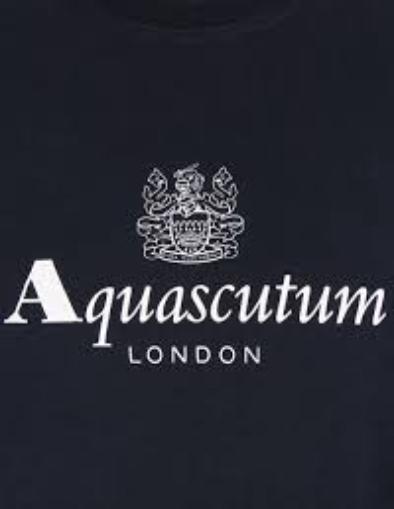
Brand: Aquascutum
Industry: Clothes